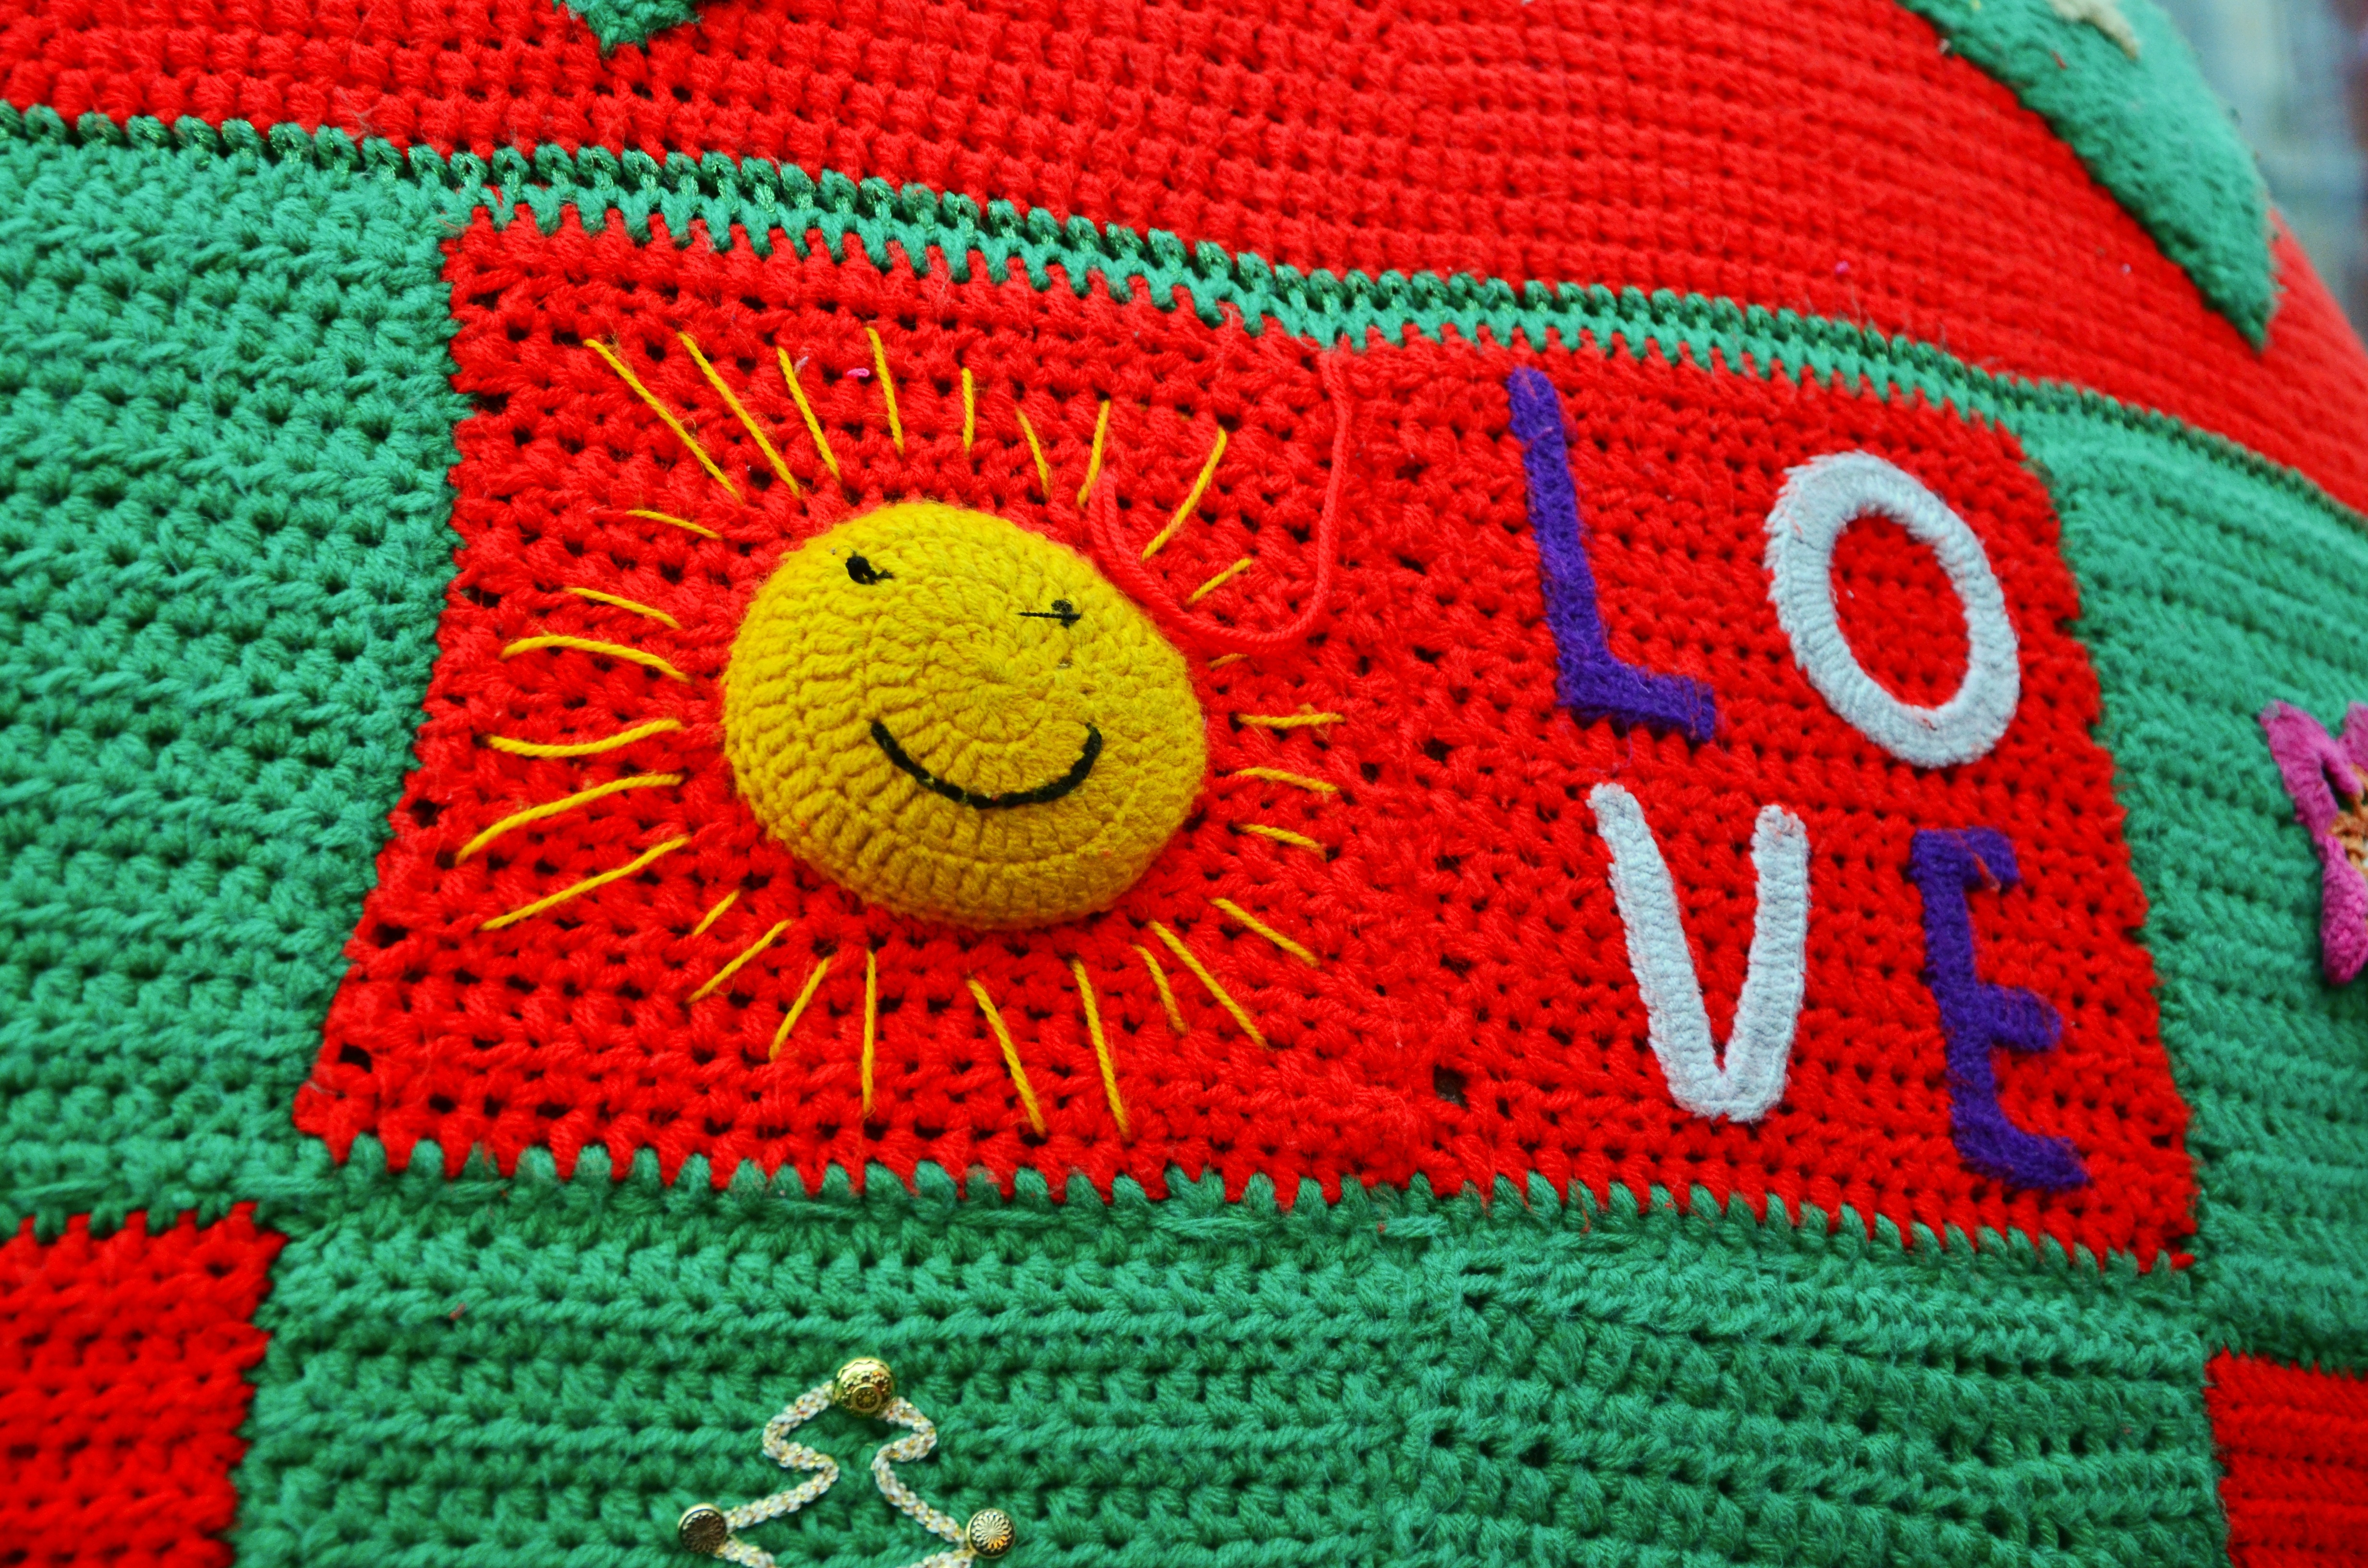
creative, structure, pattern, green, red, color, colorful, homemade, wool, thread, crochet, textile, art, cap, hobby, hand labor, quilting